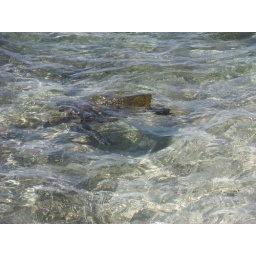
sea turtles are cooler in person